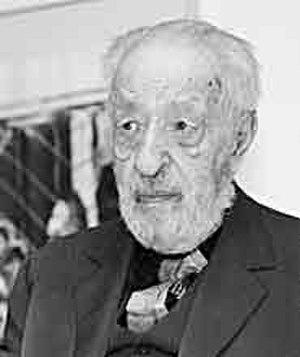
Jürgen Kuczynski [jʏʁɡn̩ kutʃɪnskiː], né le 17 septembre 1904 à Elberfeld et mort le 6 août 1997 à Berlin, est un économiste allemand.